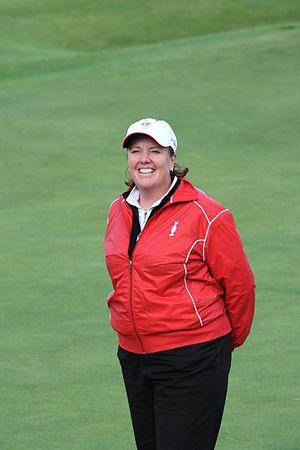
La treizième édition de la Solheim Cup se dispute du 16 au 18 août 2013 sur le parcours du Colorado Golf Club de Parker, Colorado aux États-Unis.